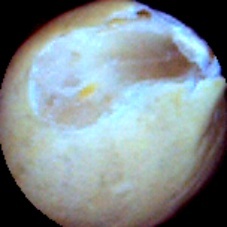
Label: Broken